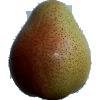
Label: pear_forelle